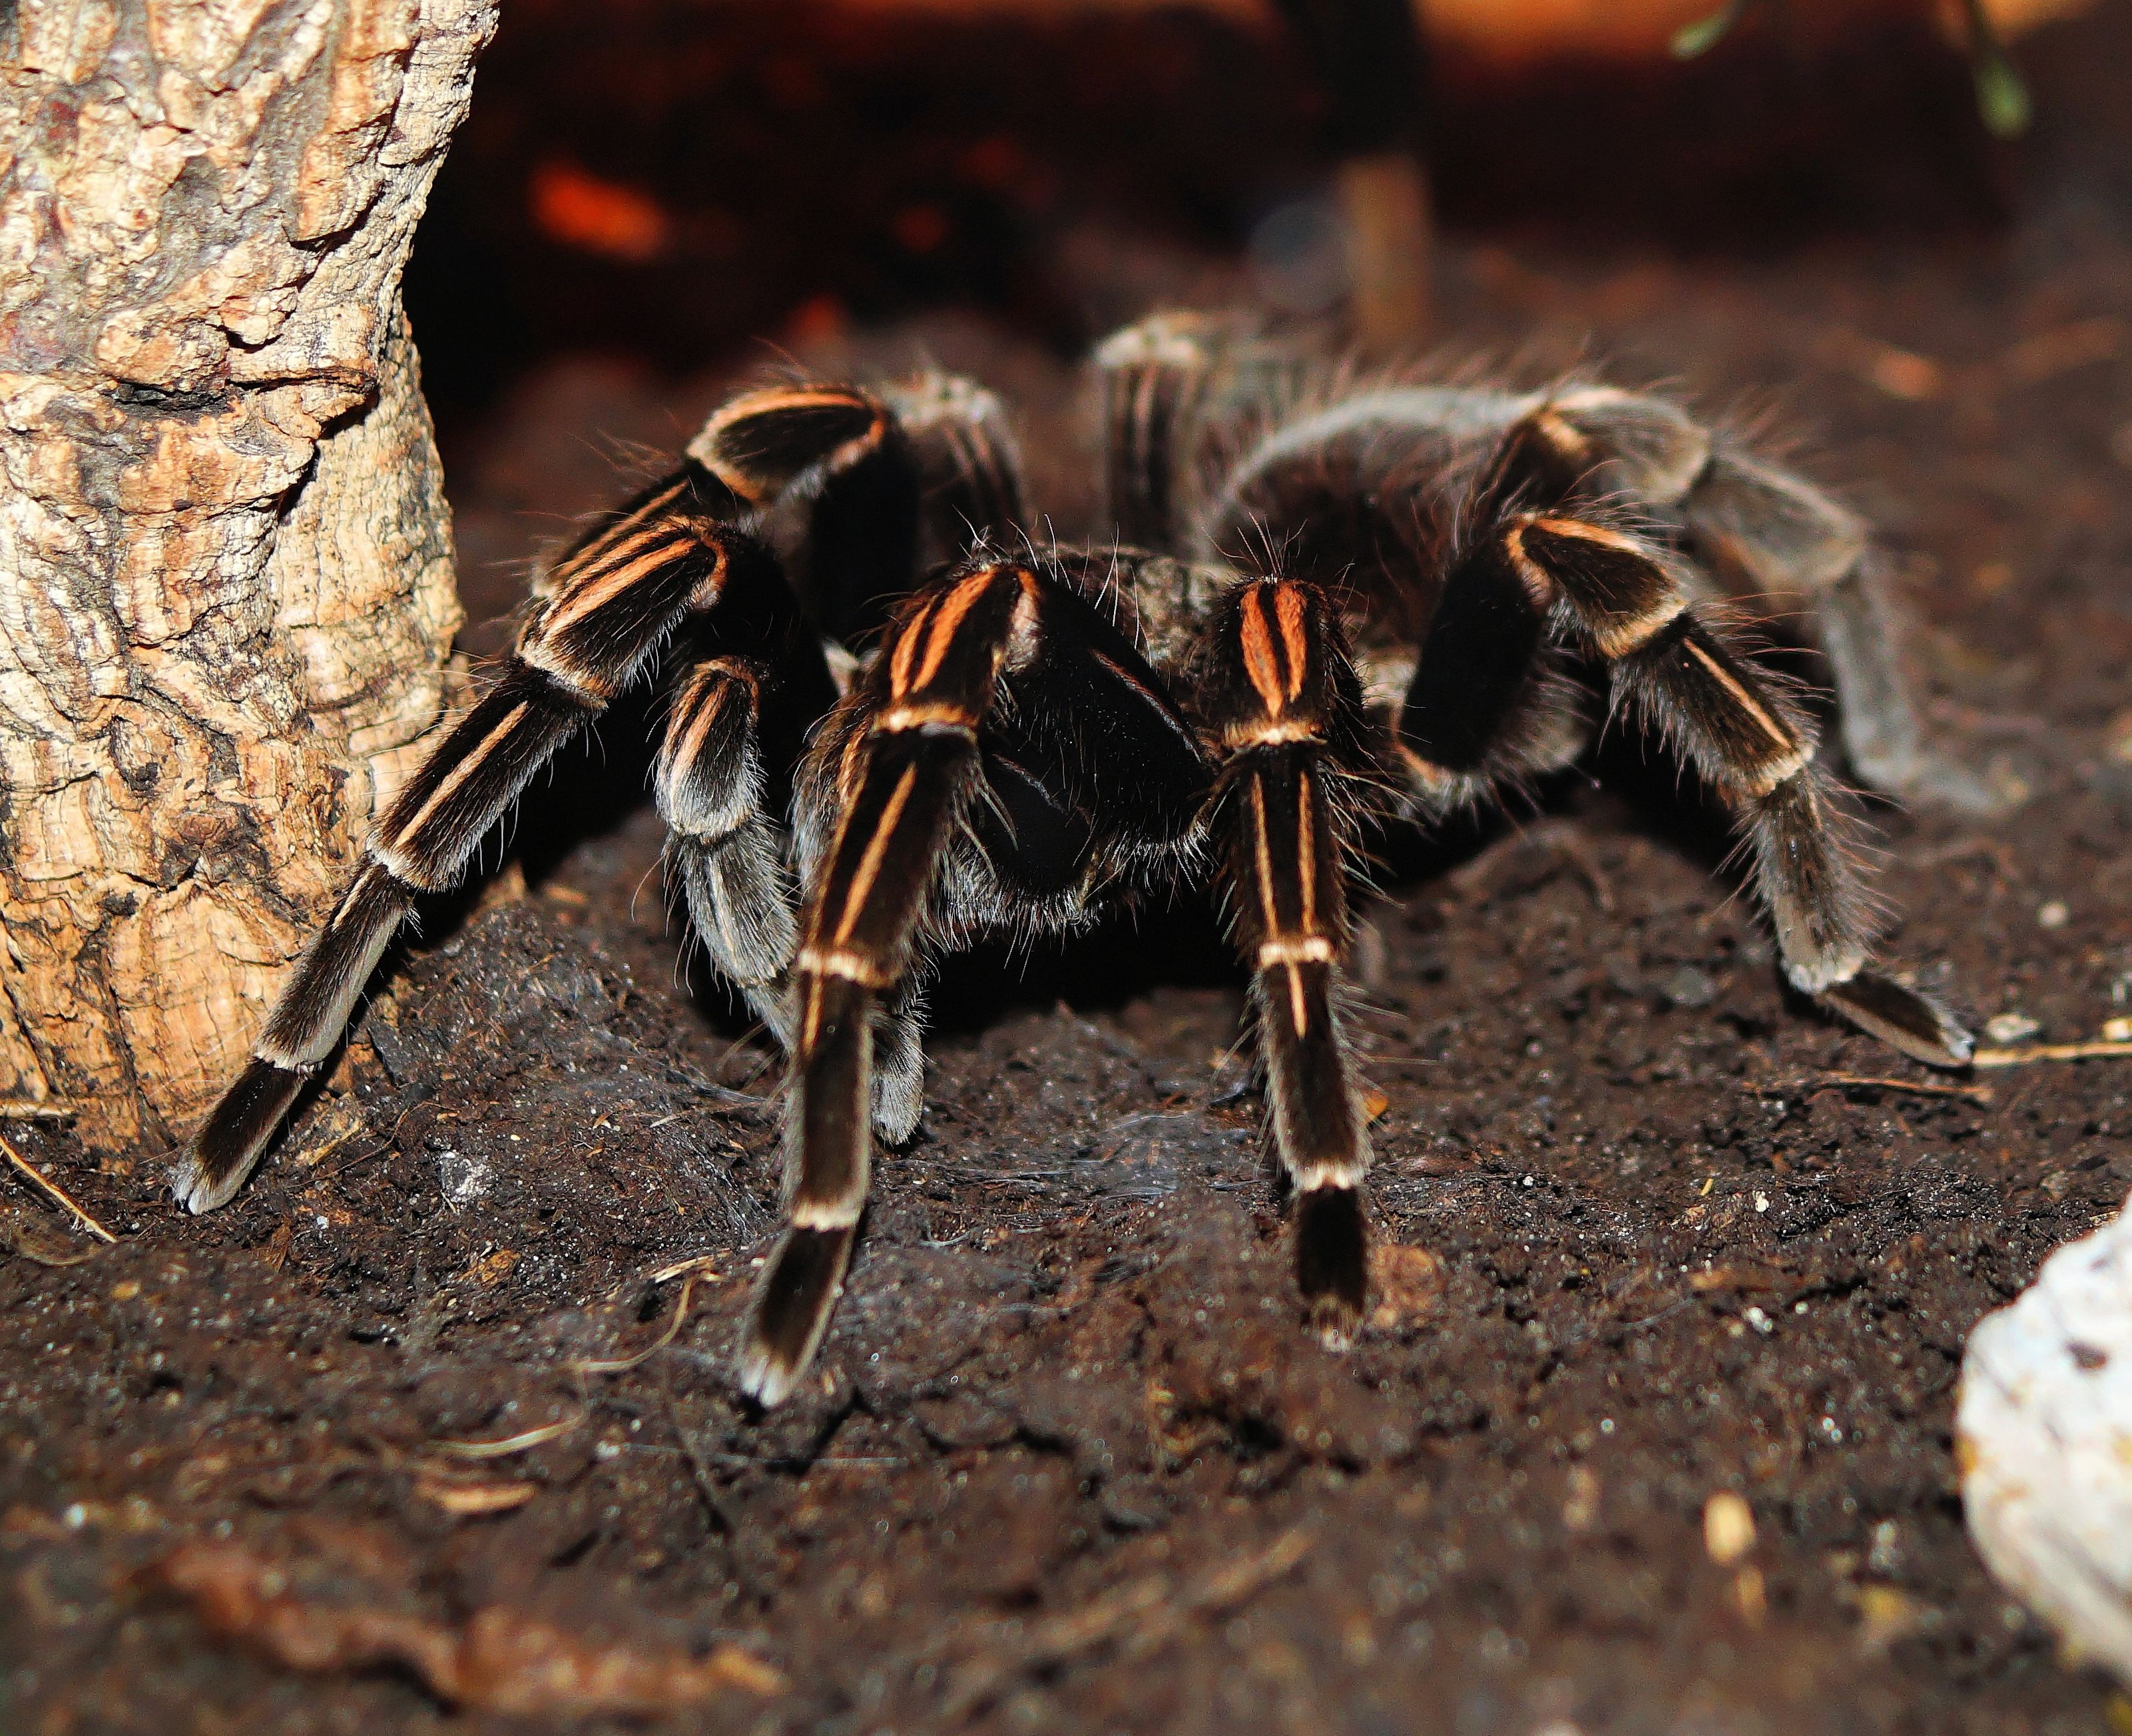
insect, fauna, invertebrate, close up, spider, toxic, hairy, arachnid, exotic, terrarium, tarantula, macro photography, arthropod, wolf spider, membrane winged insect, avicularia avicularia